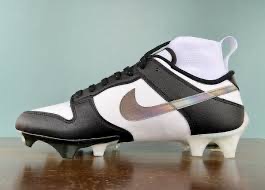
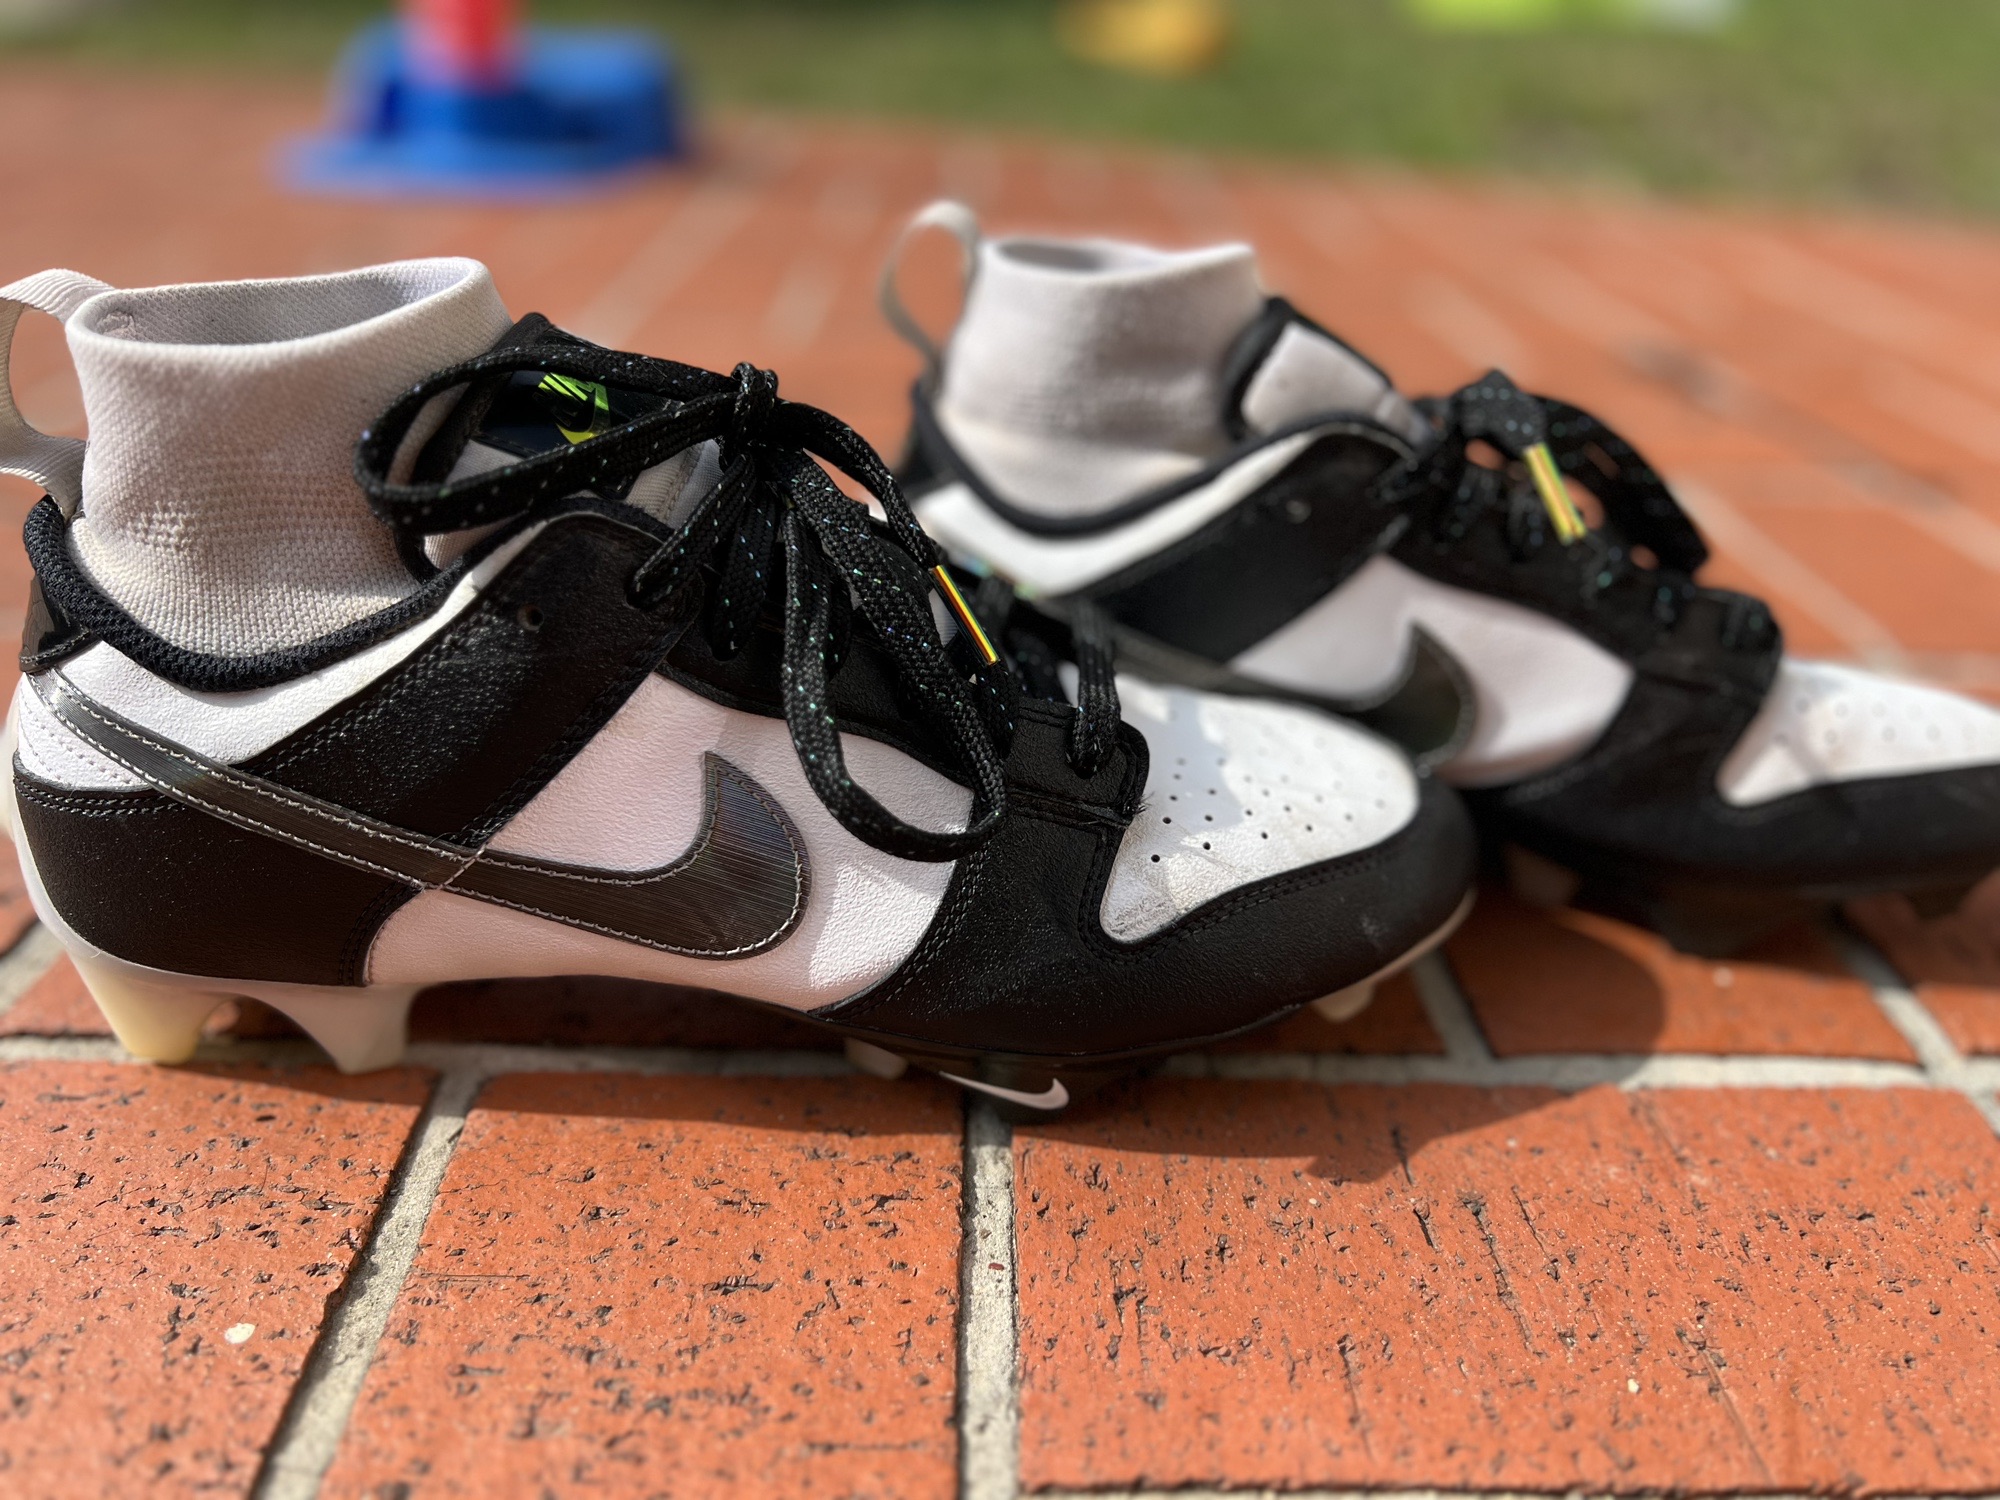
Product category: misc
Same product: yes